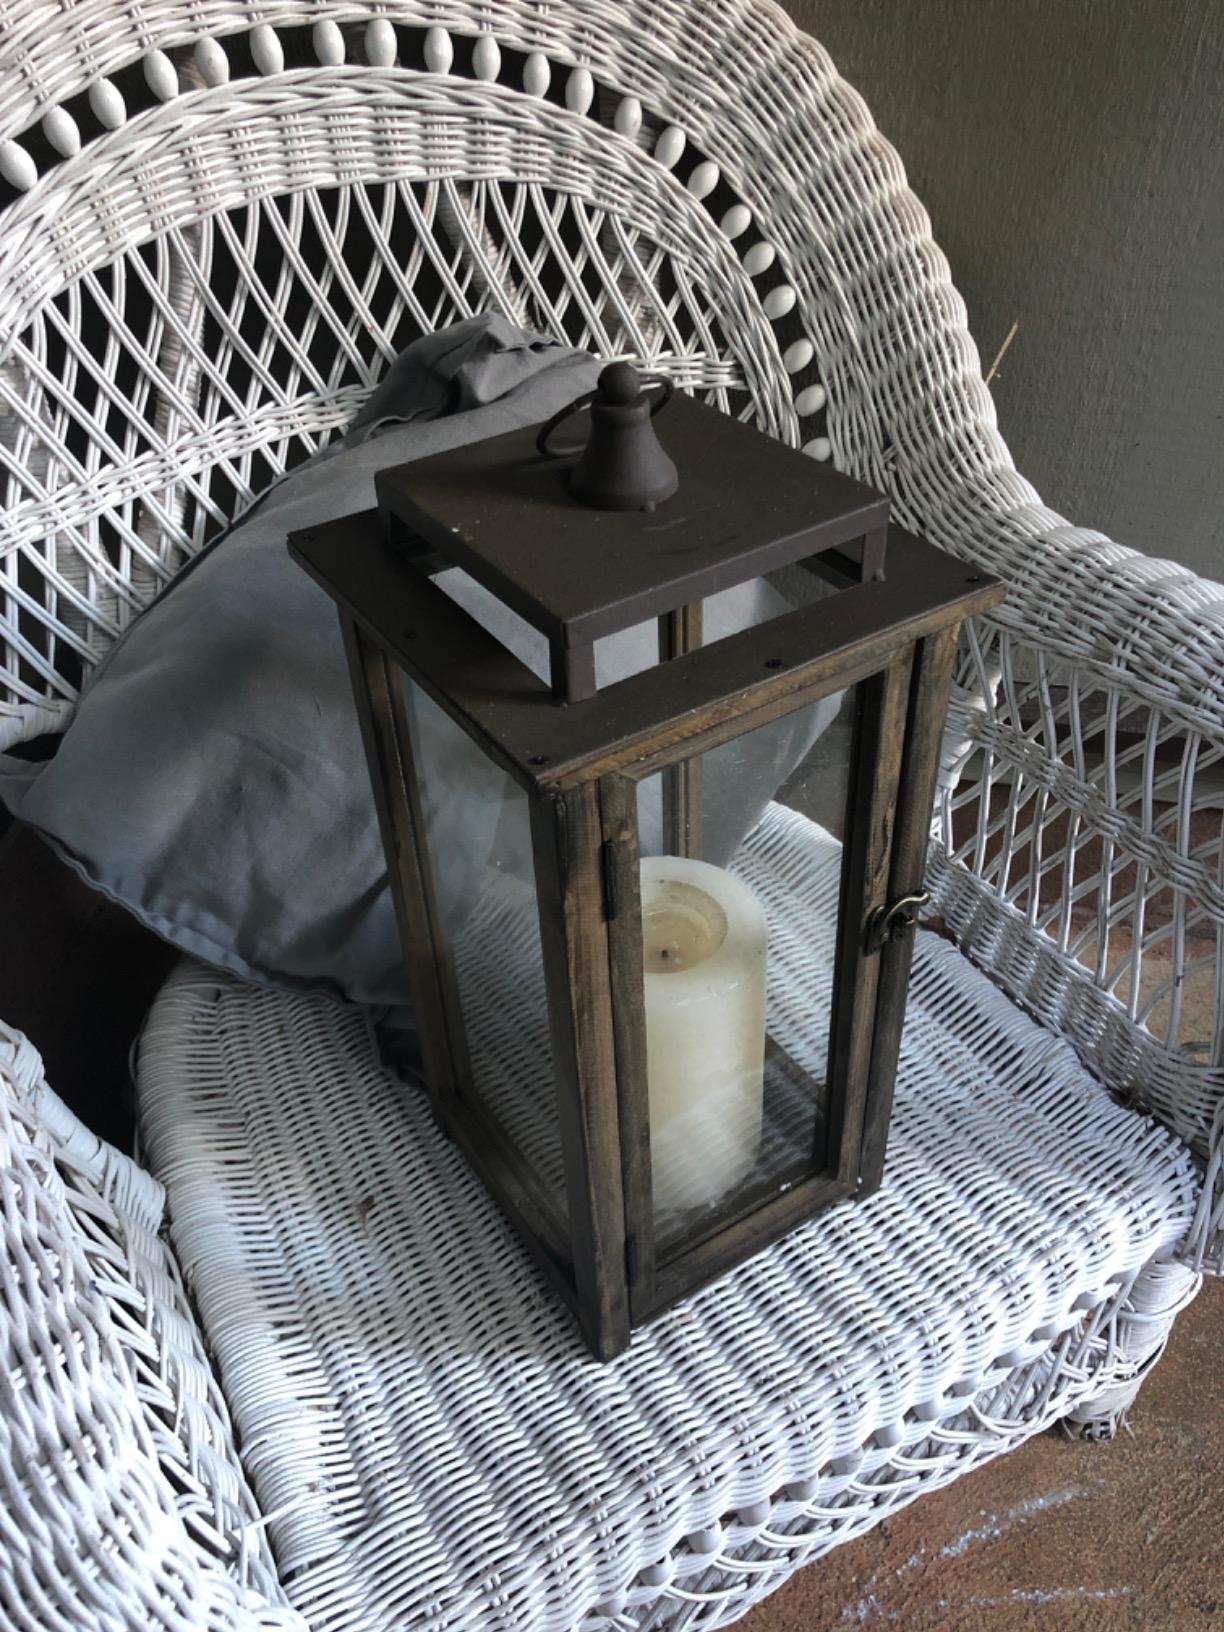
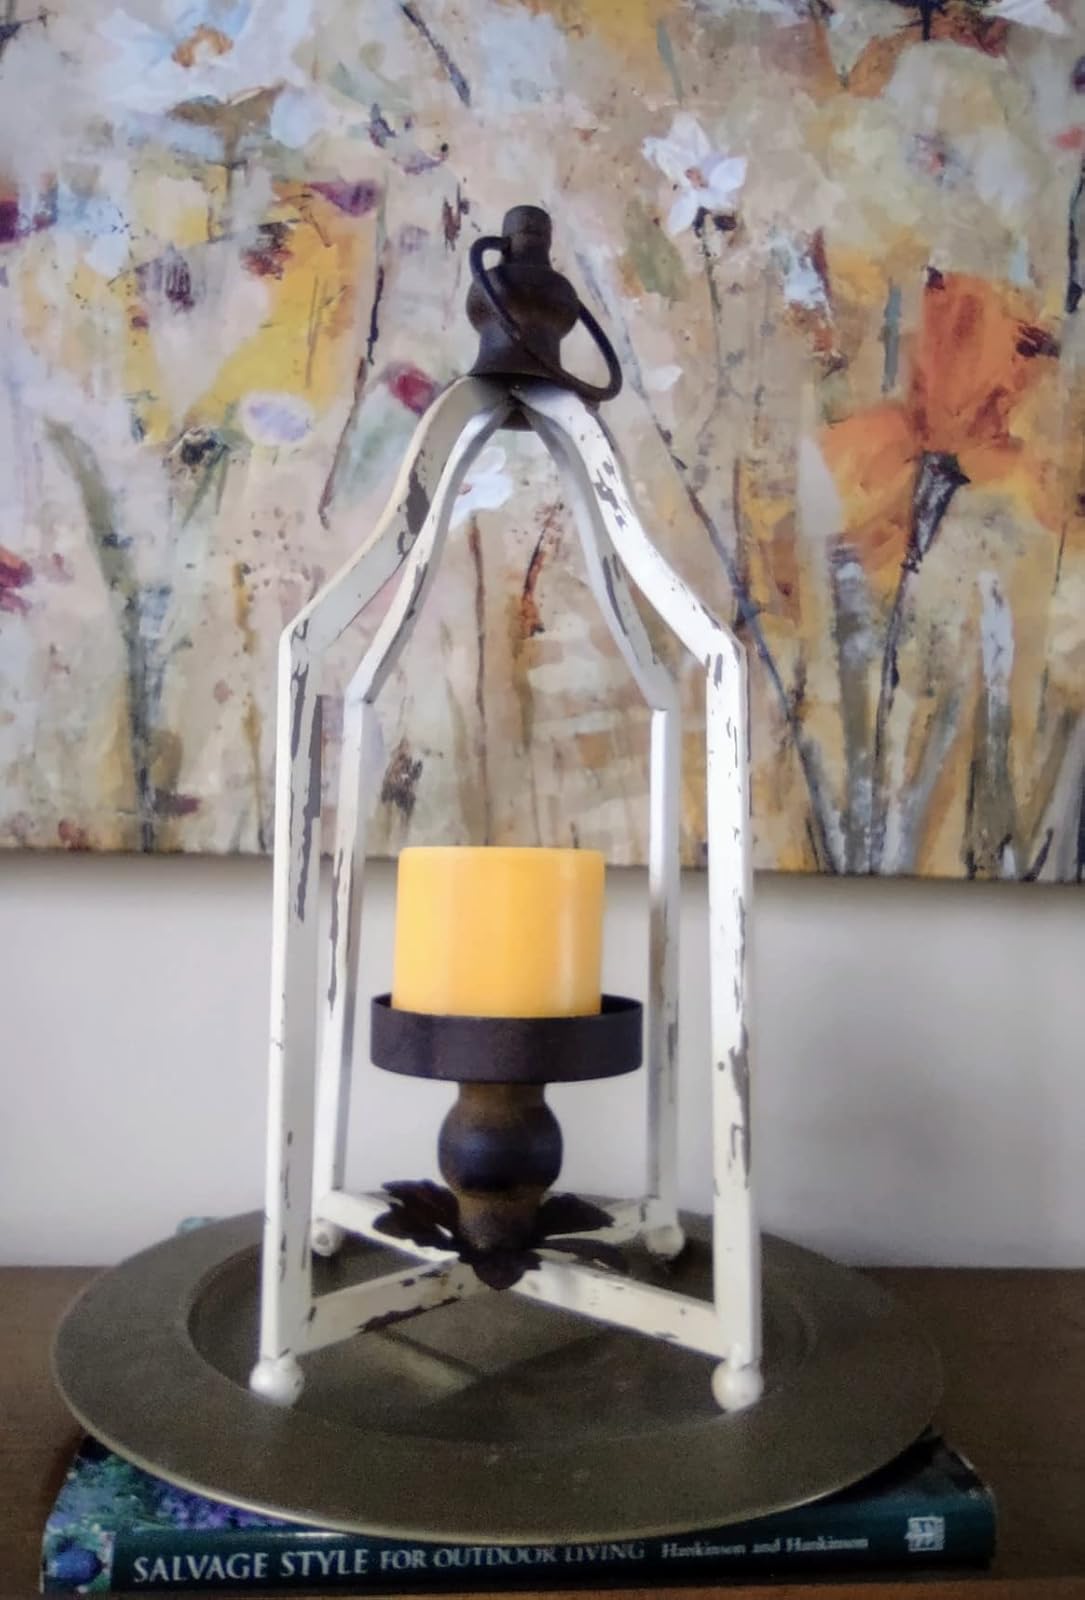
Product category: lantern
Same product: no